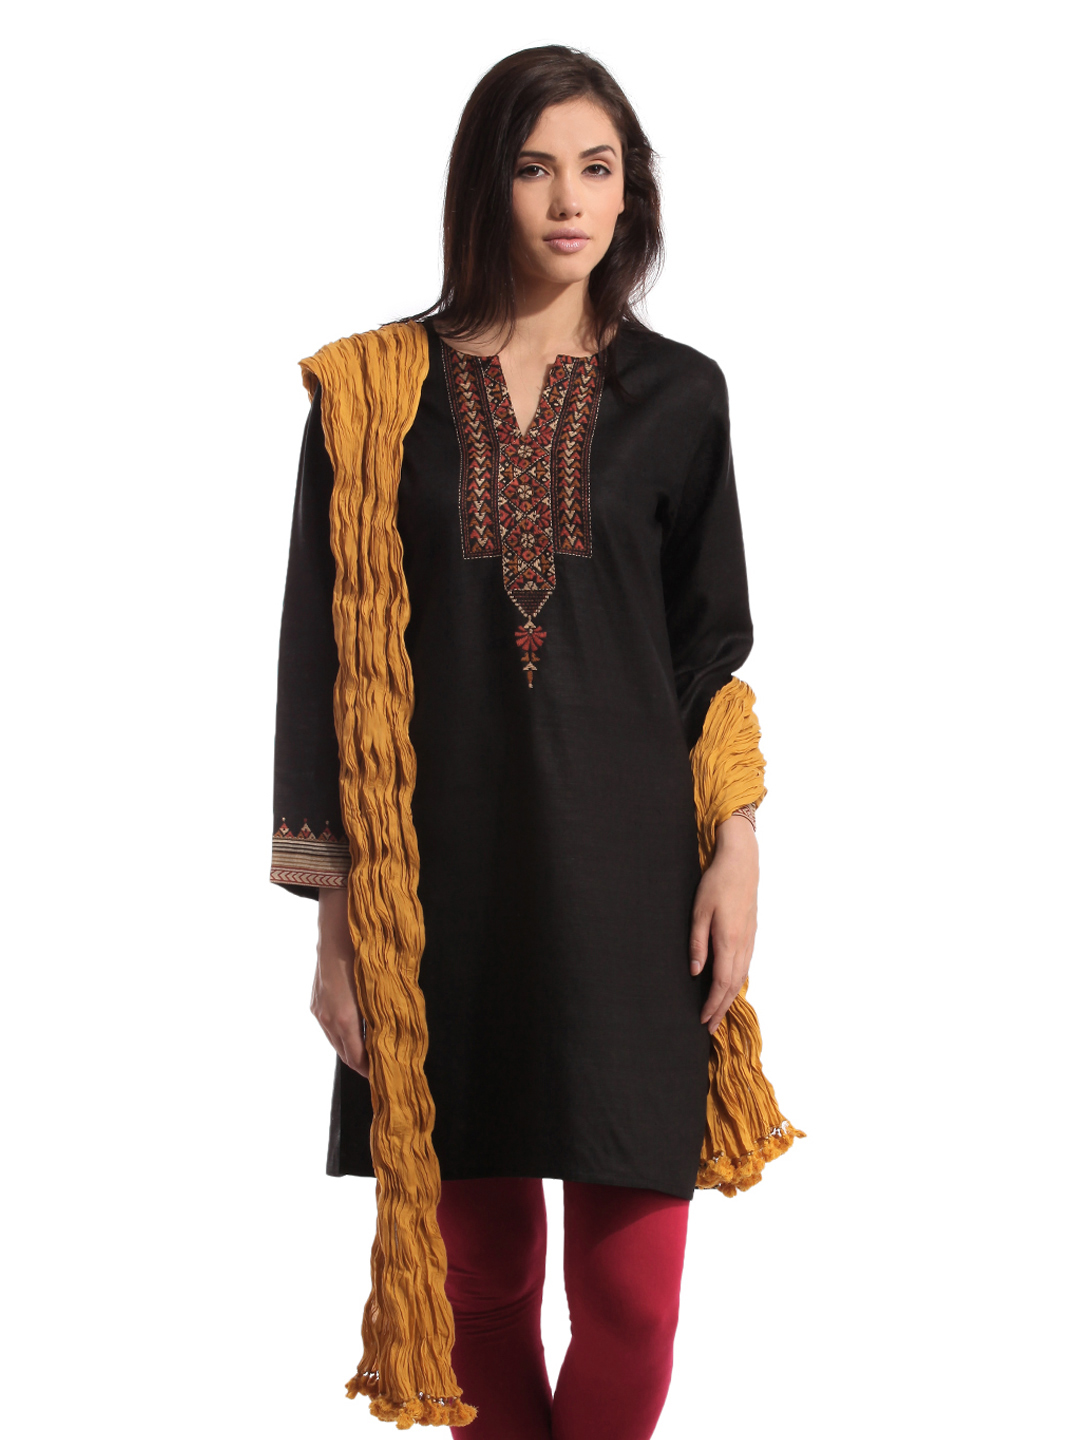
Fabindia Mustard Dupatta
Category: Apparel / Topwear / Dupatta
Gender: Women
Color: Mustard
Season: Summer 2012
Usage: Ethnic